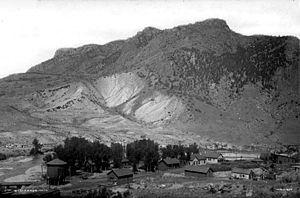
Cimarron est une localité américaine située dans le comté de Montrose, au Colorado.